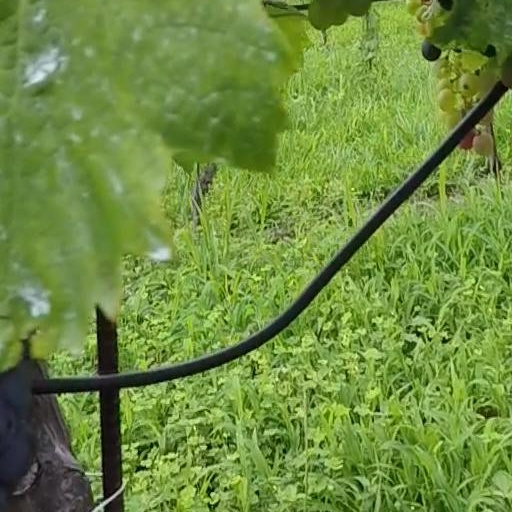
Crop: grape